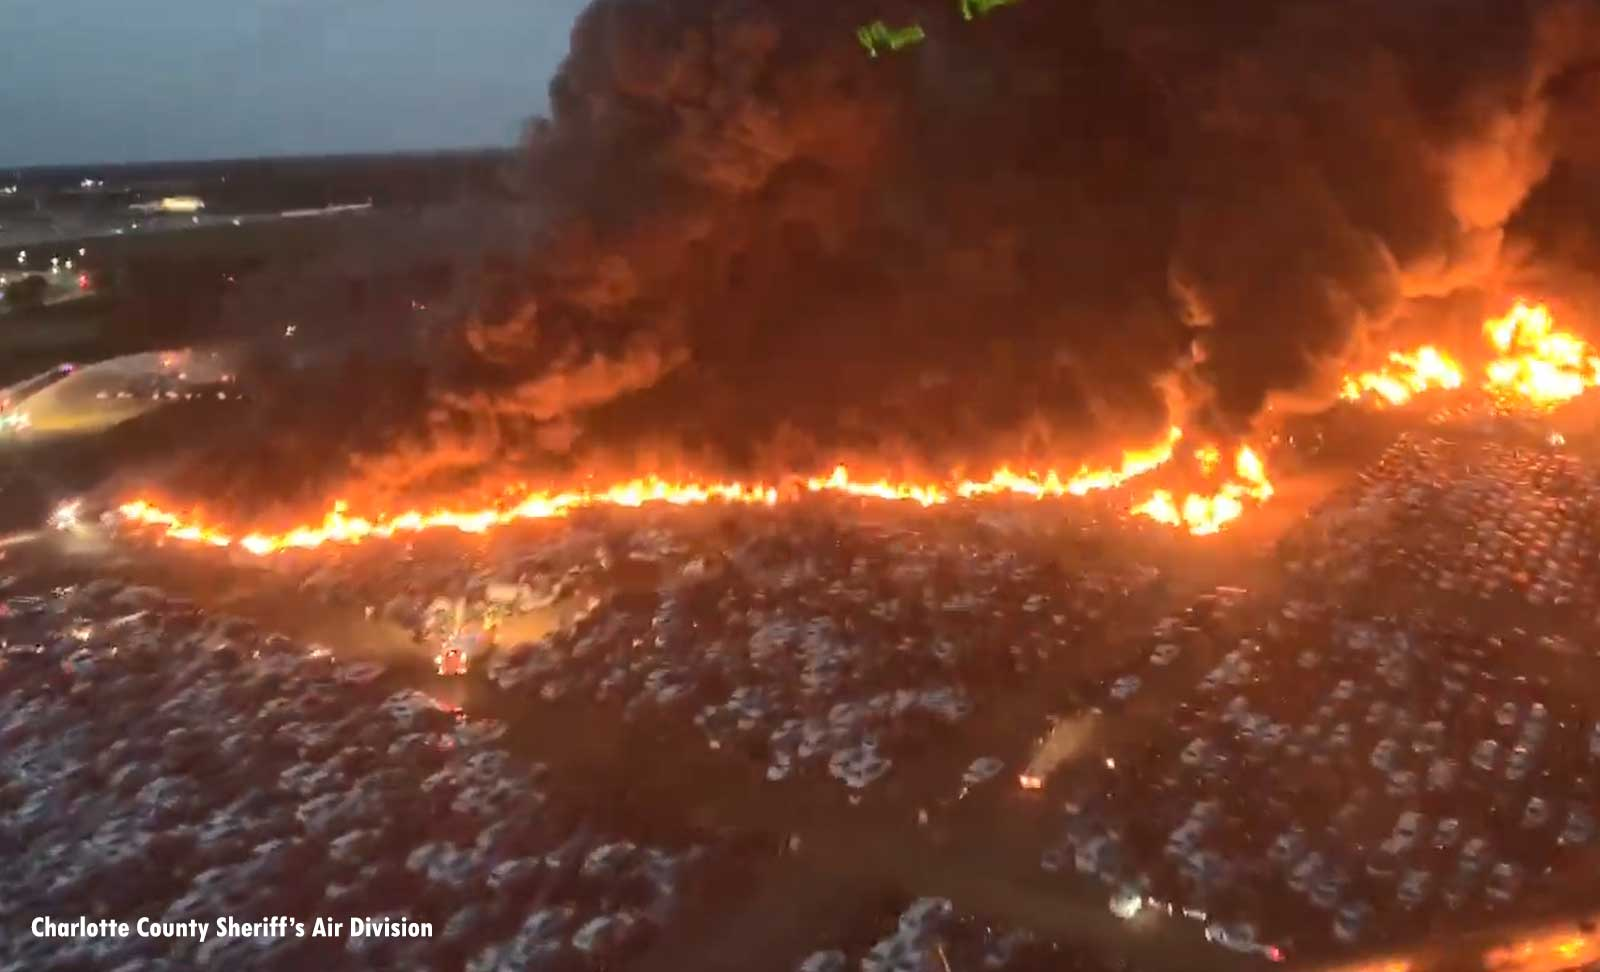
Fire: yes
Smoke: yes